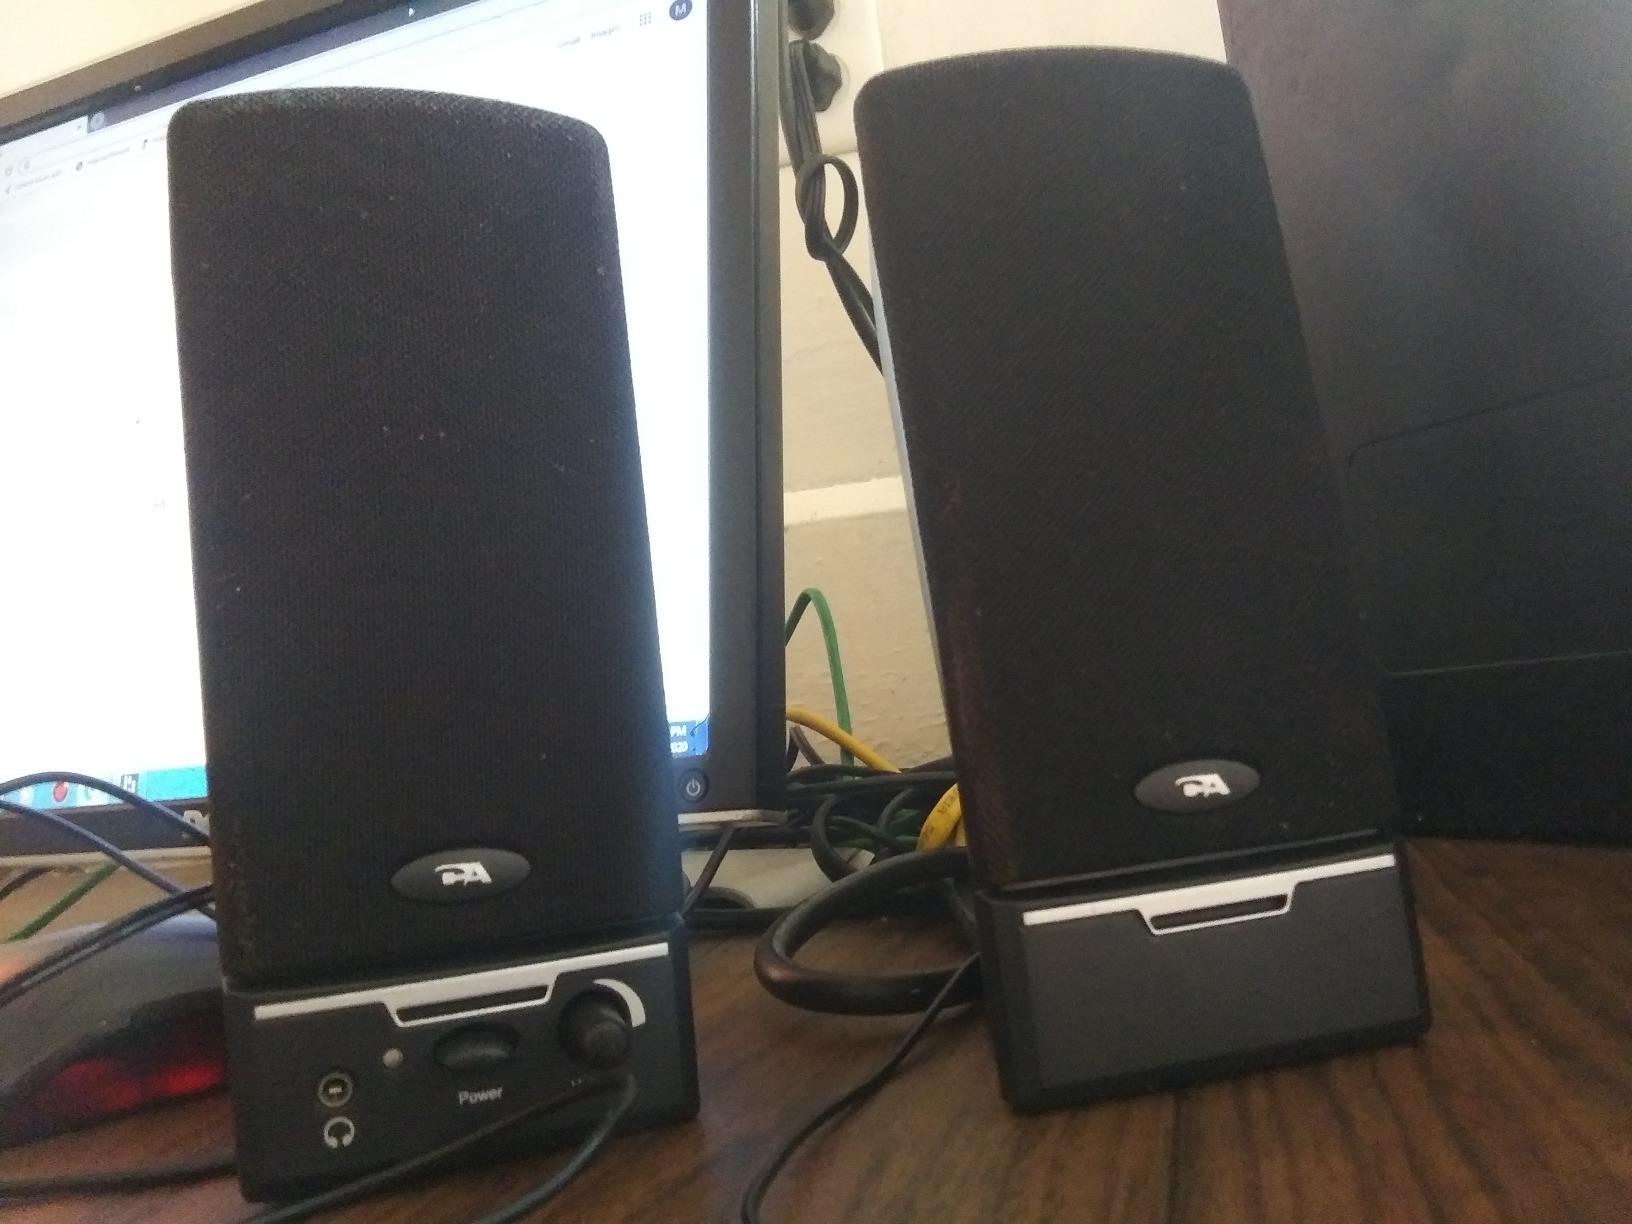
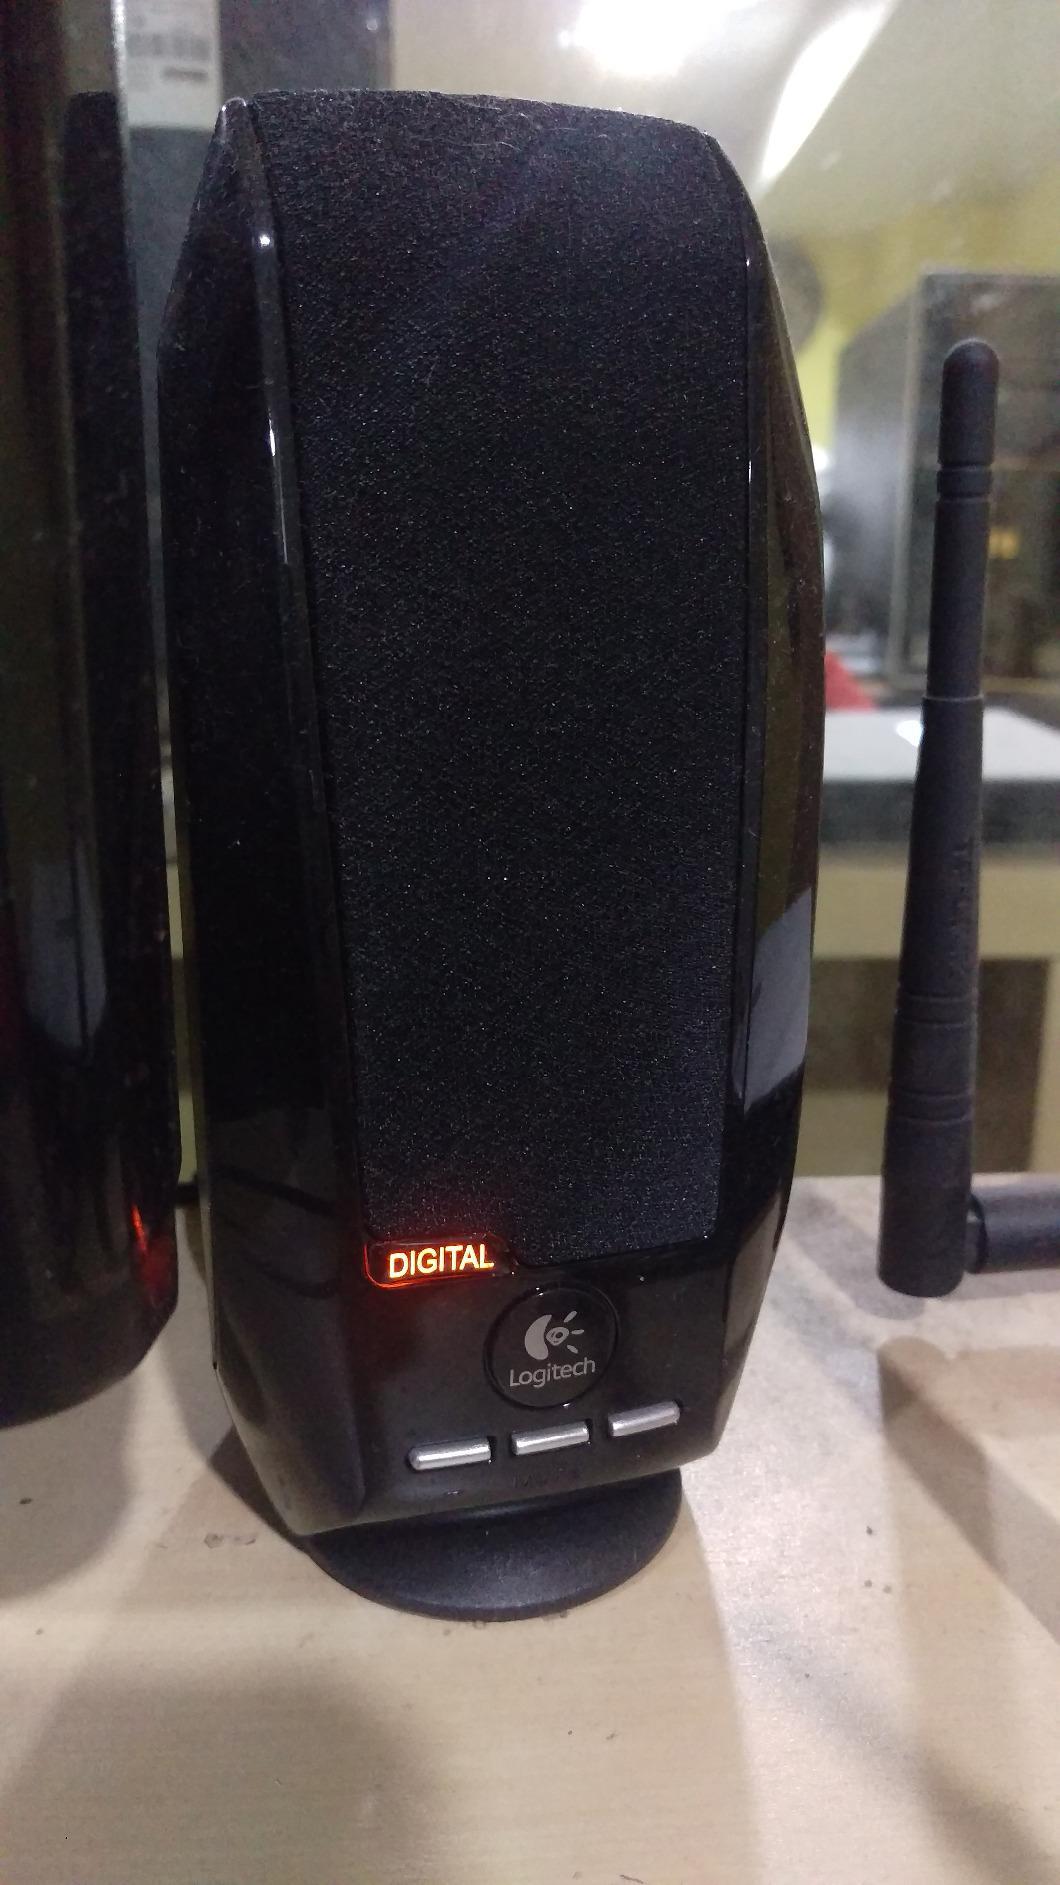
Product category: speaker
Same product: no